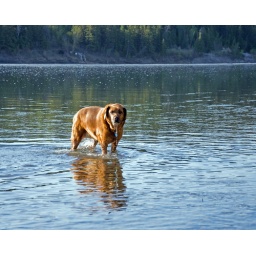
Belle standing in the river